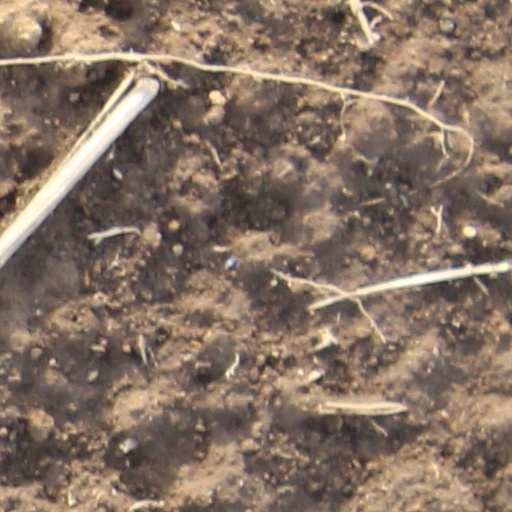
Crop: wheat